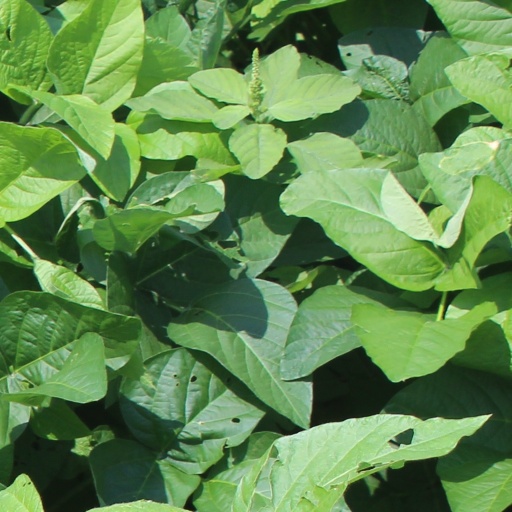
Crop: soybean